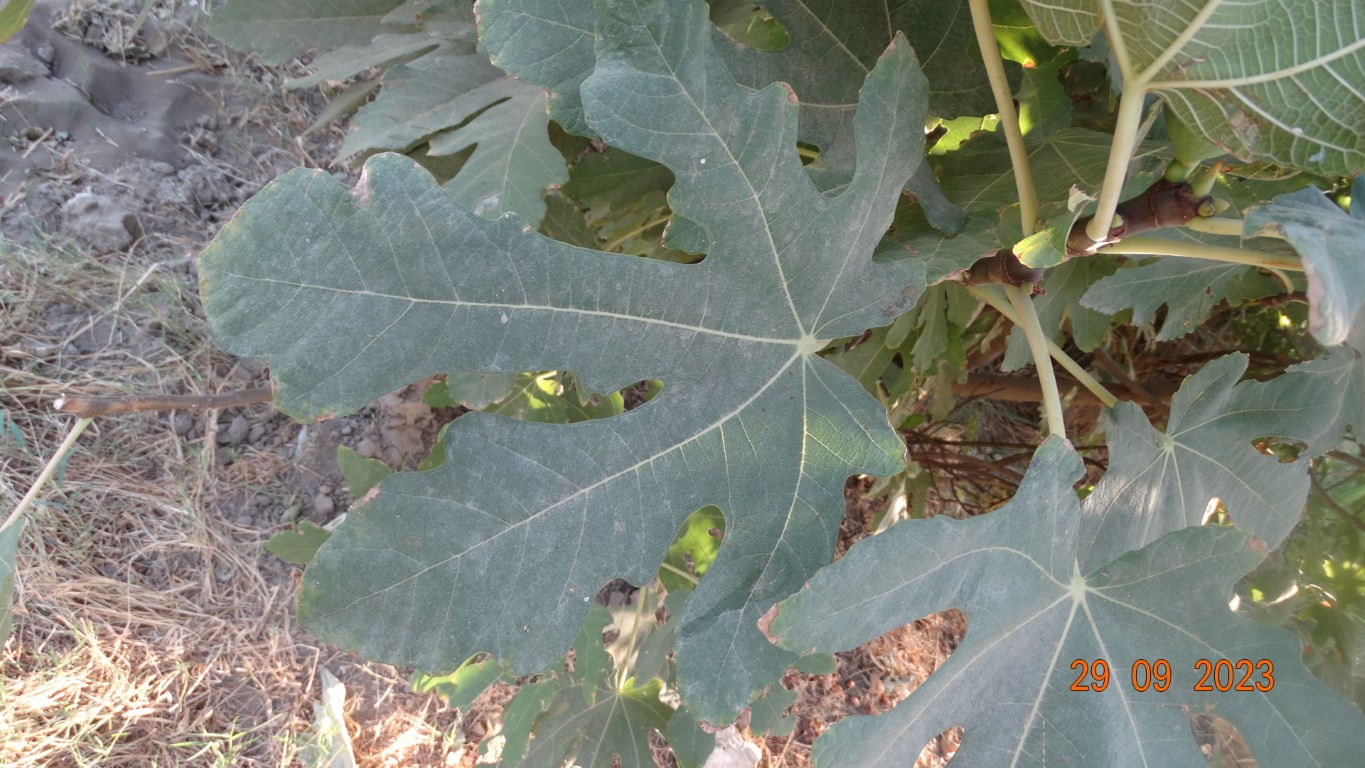
Label: healthy